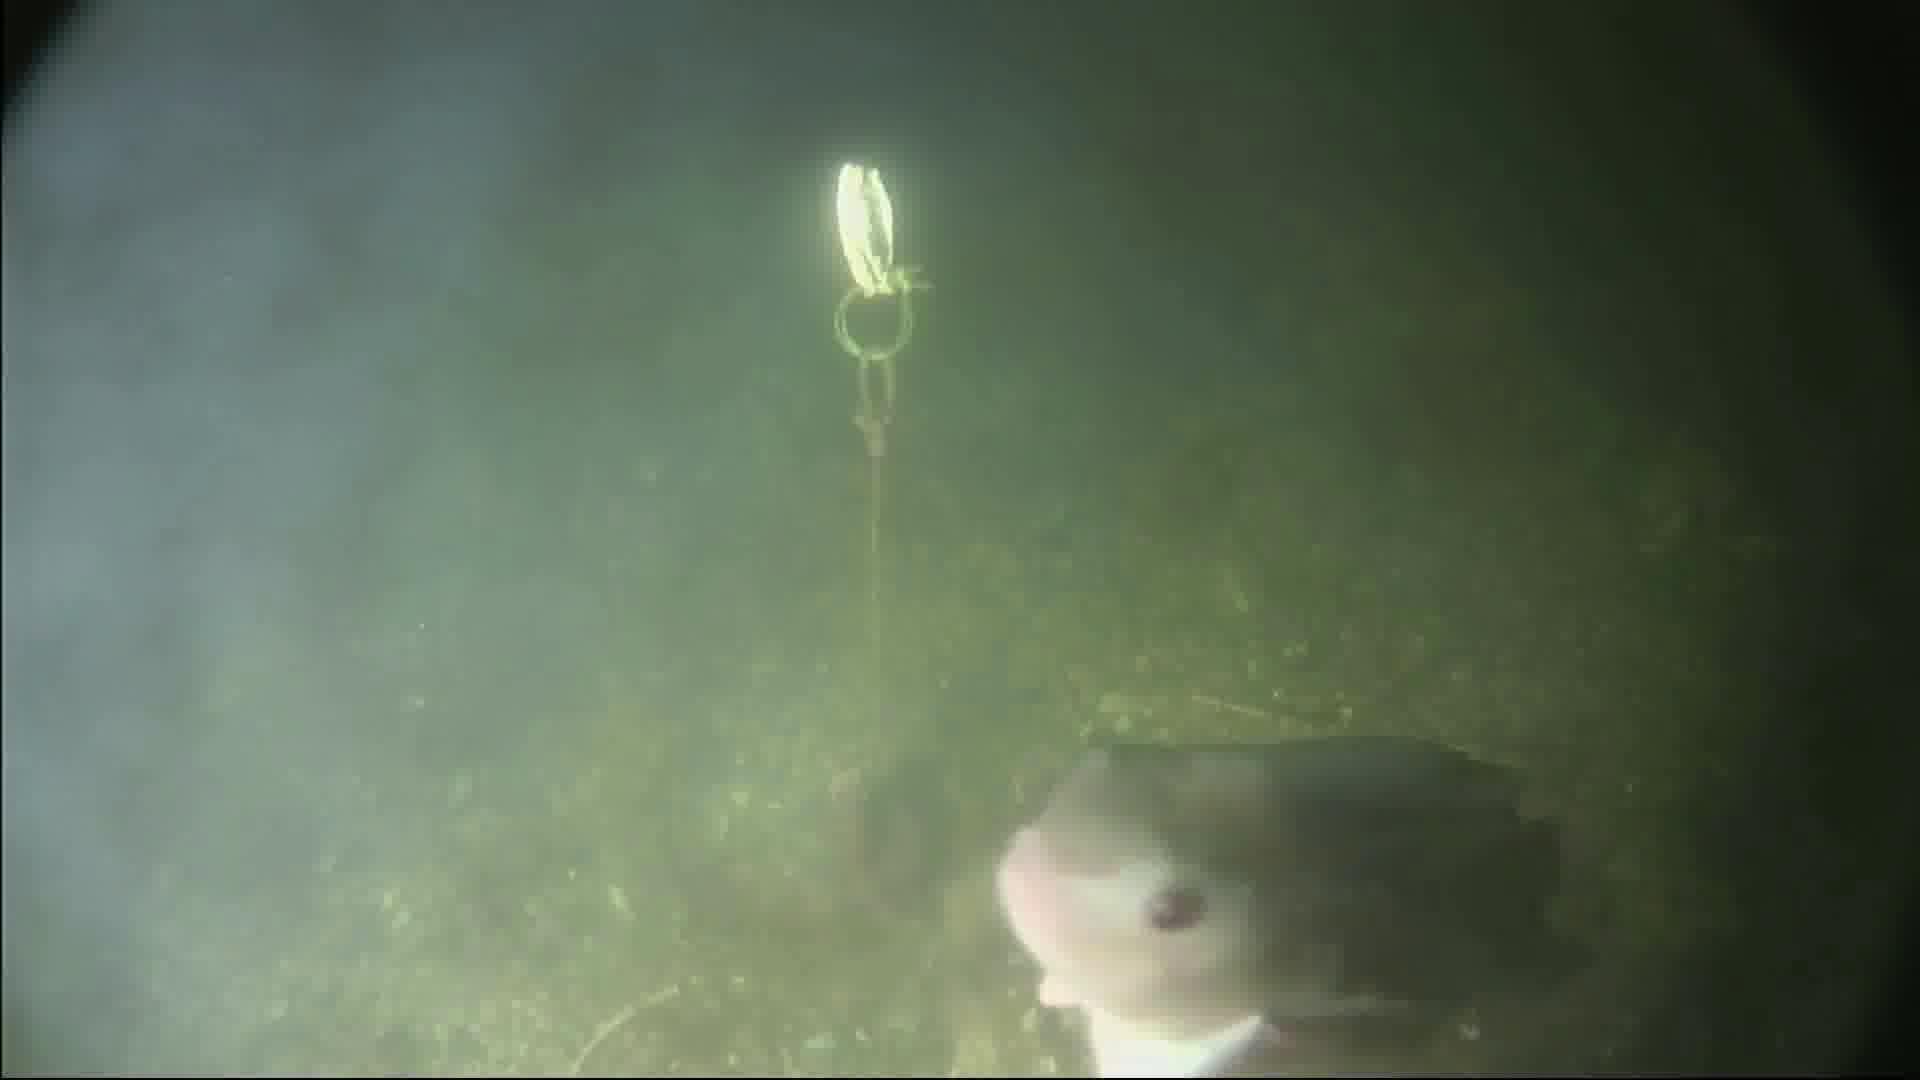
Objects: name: fish